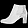
Label: Ankle boot